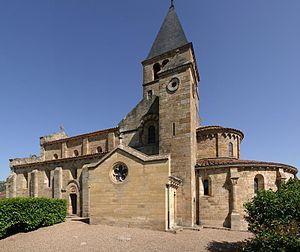
L'église Notre-Dame-de-la-Nativité est une église romane située sur le territoire de la commune de Bois-Sainte-Marie dans le département français de Saône-et-Loire en région Bourgogne-Franche-Comté.
Le Brionnais est une petite région, pays traditionnel de France, situé dans le sud de la Bourgogne. Elle est réputée pour ses églises romanes, ses châteaux, sa gastronomie et ses paysages verdoyants.
Bois-Sainte-Marie est une commune française située dans le département de Saône-et-Loire en région Bourgogne-Franche-Comté.
Parmi les 576 communes du département français de Saône-et-Loire, plus de 300 possèdent une construction ecclésiastique de style roman.